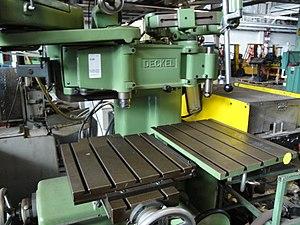
Les fraiseuses à reproduire ont été conçues pour permettre l'usinage de surfaces complexes sans traçage préalable et sans outillages spéciaux. Les premières machines basées sur le système du pantographe demandant une habileté toute particulière de l'opérateur, sont remplacées par des commandes automatiques obéissant à des données numériques.